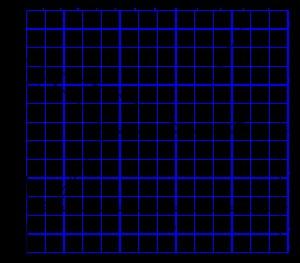
La fonte, en métallurgie, est un alliage de fer et de carbone dont la teneur est supérieure à 2%. Le carbone, qui est en sursaturation dans les fontes, peut précipiter sous forme de graphite ou de cémentite Fe₃C. Elles se distinguent par rapport aux autres alliages de par leur excellente coulabilité.
Un diagramme de phase, ou diagramme de phases, est une représentation graphique utilisée en thermodynamique, généralement à deux ou trois dimensions, représentant les domaines de l'état physique d'un système, en fonction de variables, choisies pour faciliter la compréhension des phénomènes étudiés.
La ferrite est une solution solide de carbone dans l'allotrope α du fer. Le terme ferrite désigne en effet l'acier à très faible teneur en carbone. Toutefois, comme son champ d'existence dans le diagramme de phase fer-carbone s'élargit très peu vers le carbone, le terme ferrite est souvent utilisé même pour indiquer le fer α lui-même. Celui-ci correspond à la phase stable du fer pur lorsque la température est inférieure à 914 °C. Elle se présente sous la forme d'une structure cubique centrée, qui existe également pour le fer pur entre 1 391 °C et 1 536 °C. Entre 914 °C et 1 391 °C, on est dans le domaine de stabilité du fer γ.
La lédéburite est l'eutectique du diagramme fer-carbone, correspondant à une teneur de 4,3 % en masse de carbone ; sa formule brute est, il fond à 1 148 °C. Son nom vient d'Adolf Ledebur, métallurgiste allemand, qui la décrivit en 1882.